Furzefield Wood and Lower Halfpenny Bottom

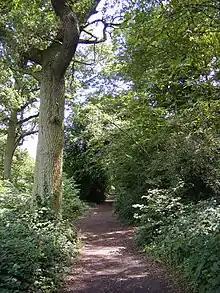
Path in Furzefield Wood

Furzefield Wood and Lower Halfpenny is a 7.4 hectare Local Nature Reserve in Potters Bar in Hertfordshire. It is owned and managed by Hertsmere Borough Council.